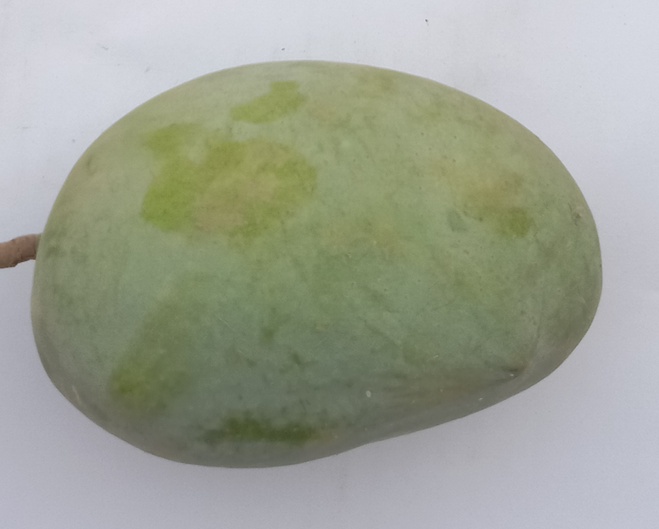
Mango variety: Langra